O'Cain Point

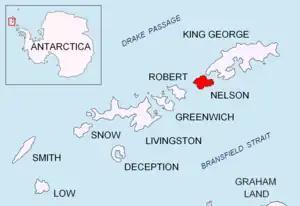
Location of Nelson Island in the South Shetland Islands.

O'Cain Point is a point lying 3 nautical miles (6 km) northwest of Duthoit Point on the east side of Nelson Island, in the South Shetland Islands. The name O'Cain's Island, after the American sealing vessel "O'Cain" (Captain Jonathan Winship) from Boston, MA, was applied by the Stonington sealers in 1820–21 to Nelson Island, but this name did not become established. O'Cain Point was applied by the United Kingdom Antarctic Place-Names Committee (UK-APC) in 1961 to preserve the American name in the area.